Julia, Lady Inglis

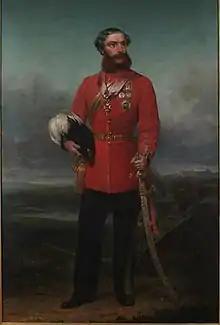
Sir John Eardley Inglis by William Gush, Province House (Nova Scotia)

Immediately, orders were given to evacuate the residency, to the dismay of the residents: "We were indeed thunderstruck, and truly grieved to think of abandoning the place we had held so long with a small force, now that it seemed to us we could have driven the enemy completely out of Lucknow, re-established our supremacy, and marched out triumphantly." The evacuation commenced on 19 November: "I turned my back on the Residency with a heavy heart, for at that time I fancied a force might still be left there, and that I was bidding farewell to my husband for some time."